Churston Cove

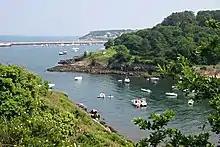
Churston Cove seen from Fishcombe Point in 2003.

Churston Cove is a cove with a sand and shingle beach on the outskirts of Brixham, surrounded by cliffs and wooded hillsides. An entrance to Churston Woods is located at the back of the cove. There is a steep path leading down to the beach which also passes through Churston Woods. It is on the South West Coast Path.